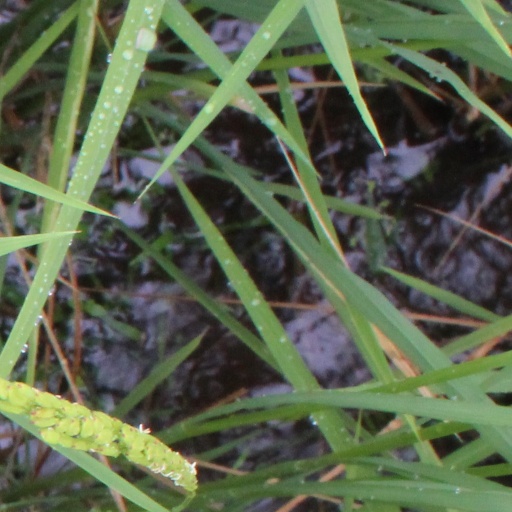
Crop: rice